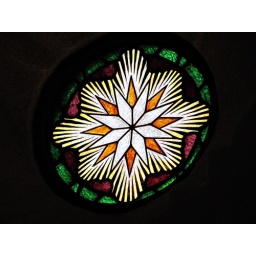
Stained glass window in the Upper Music Room